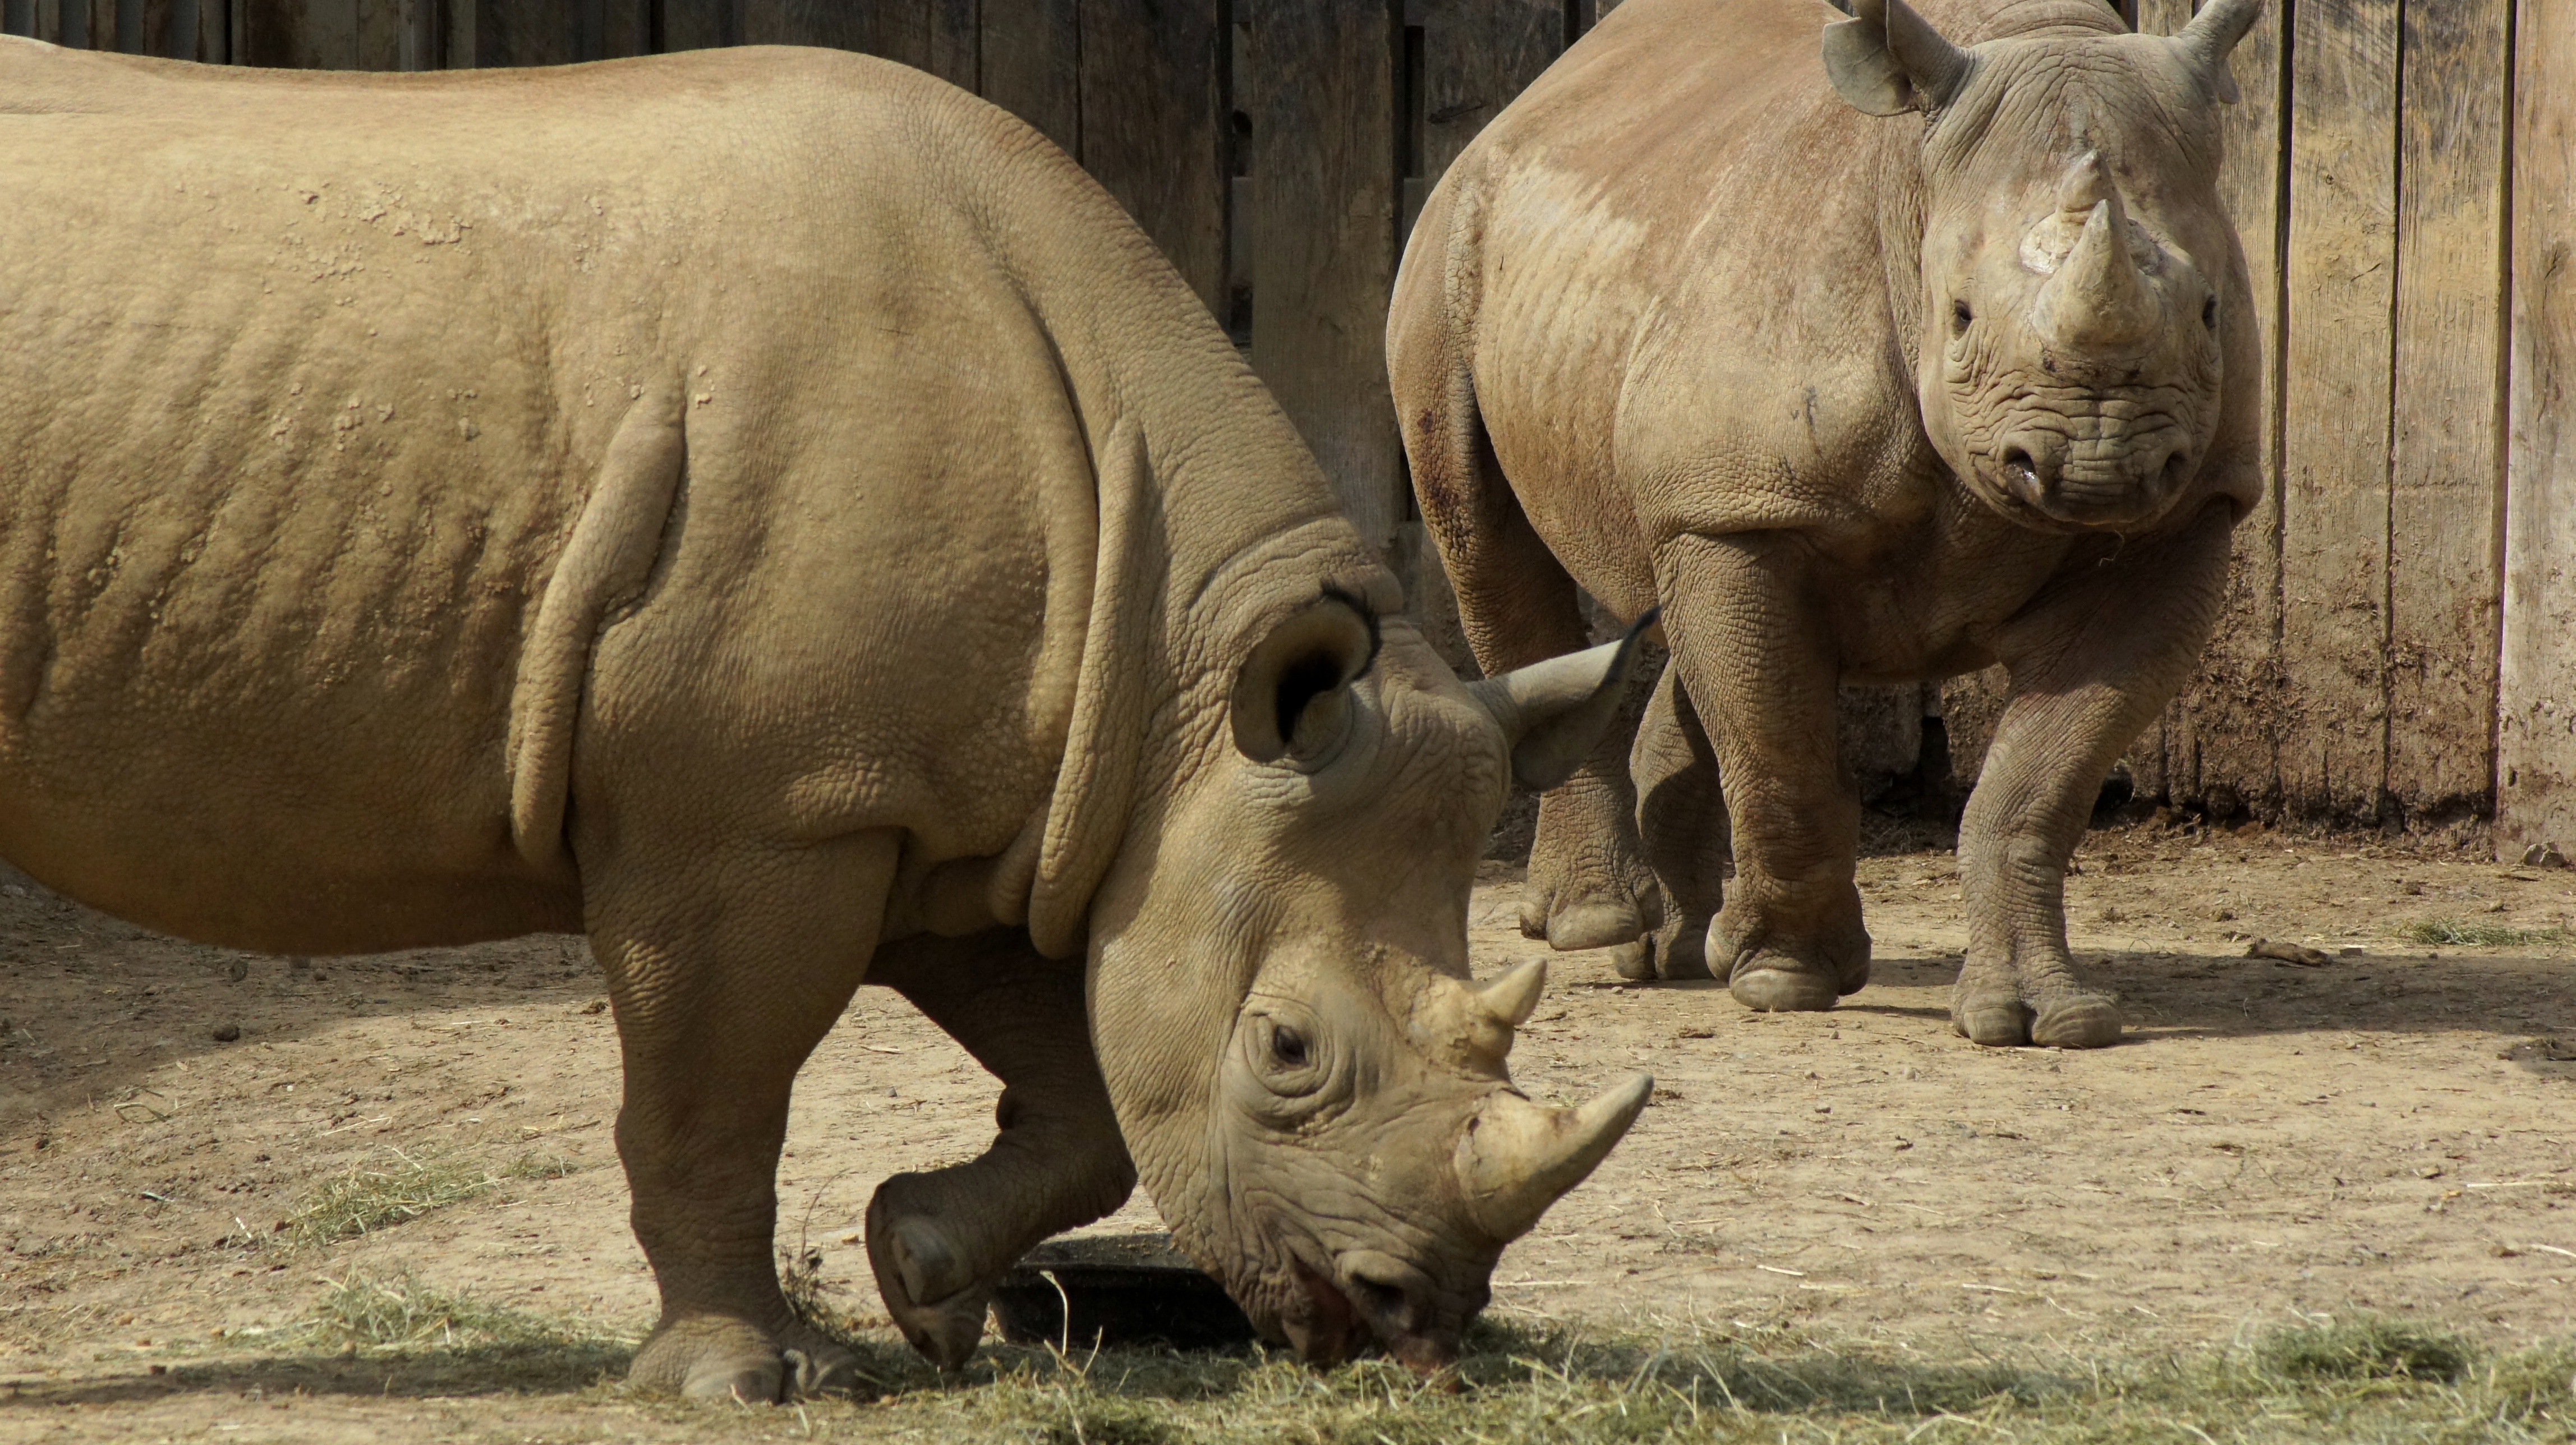
nature, animal, wildlife, wild, zoo, horn, mammal, fauna, rhino, outdoors, rhinoceros, large, safari, horned